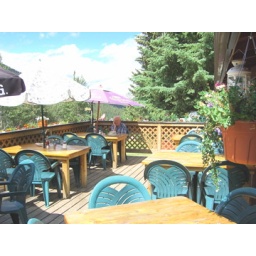
Notice the flowers all around this place. Notice the blue skies, later we will go to the glacier and it will be raining.